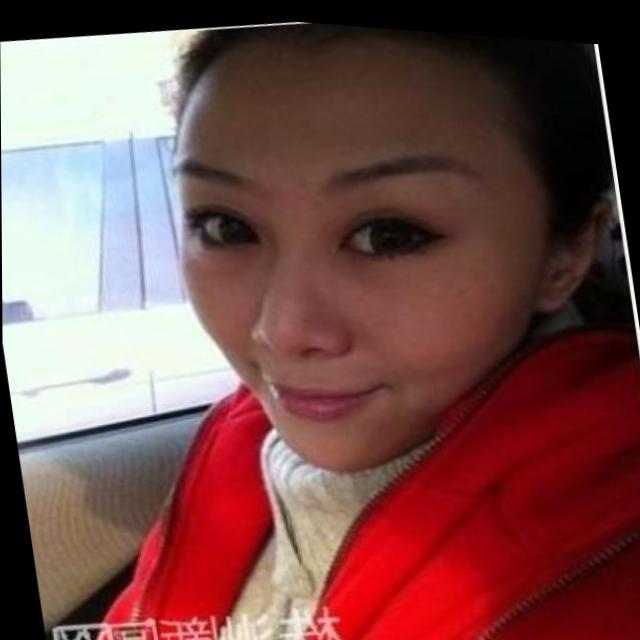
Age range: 21-44